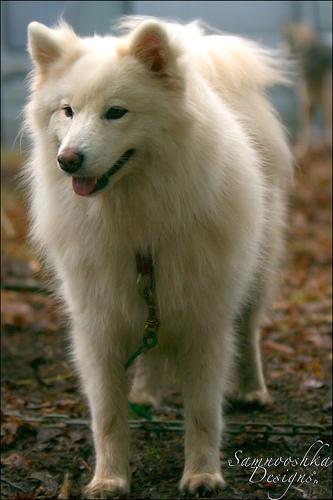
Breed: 2192-n000088-Samoyed